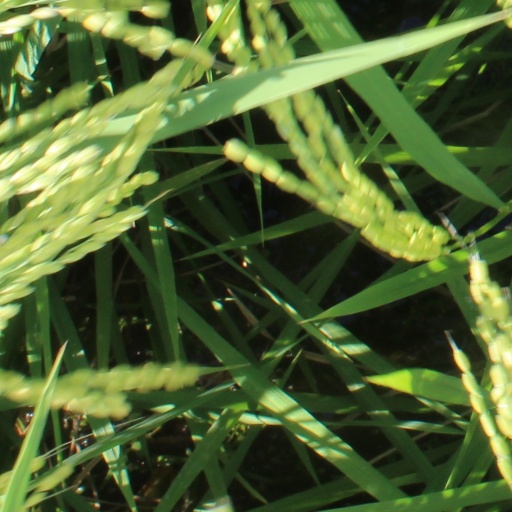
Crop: rice